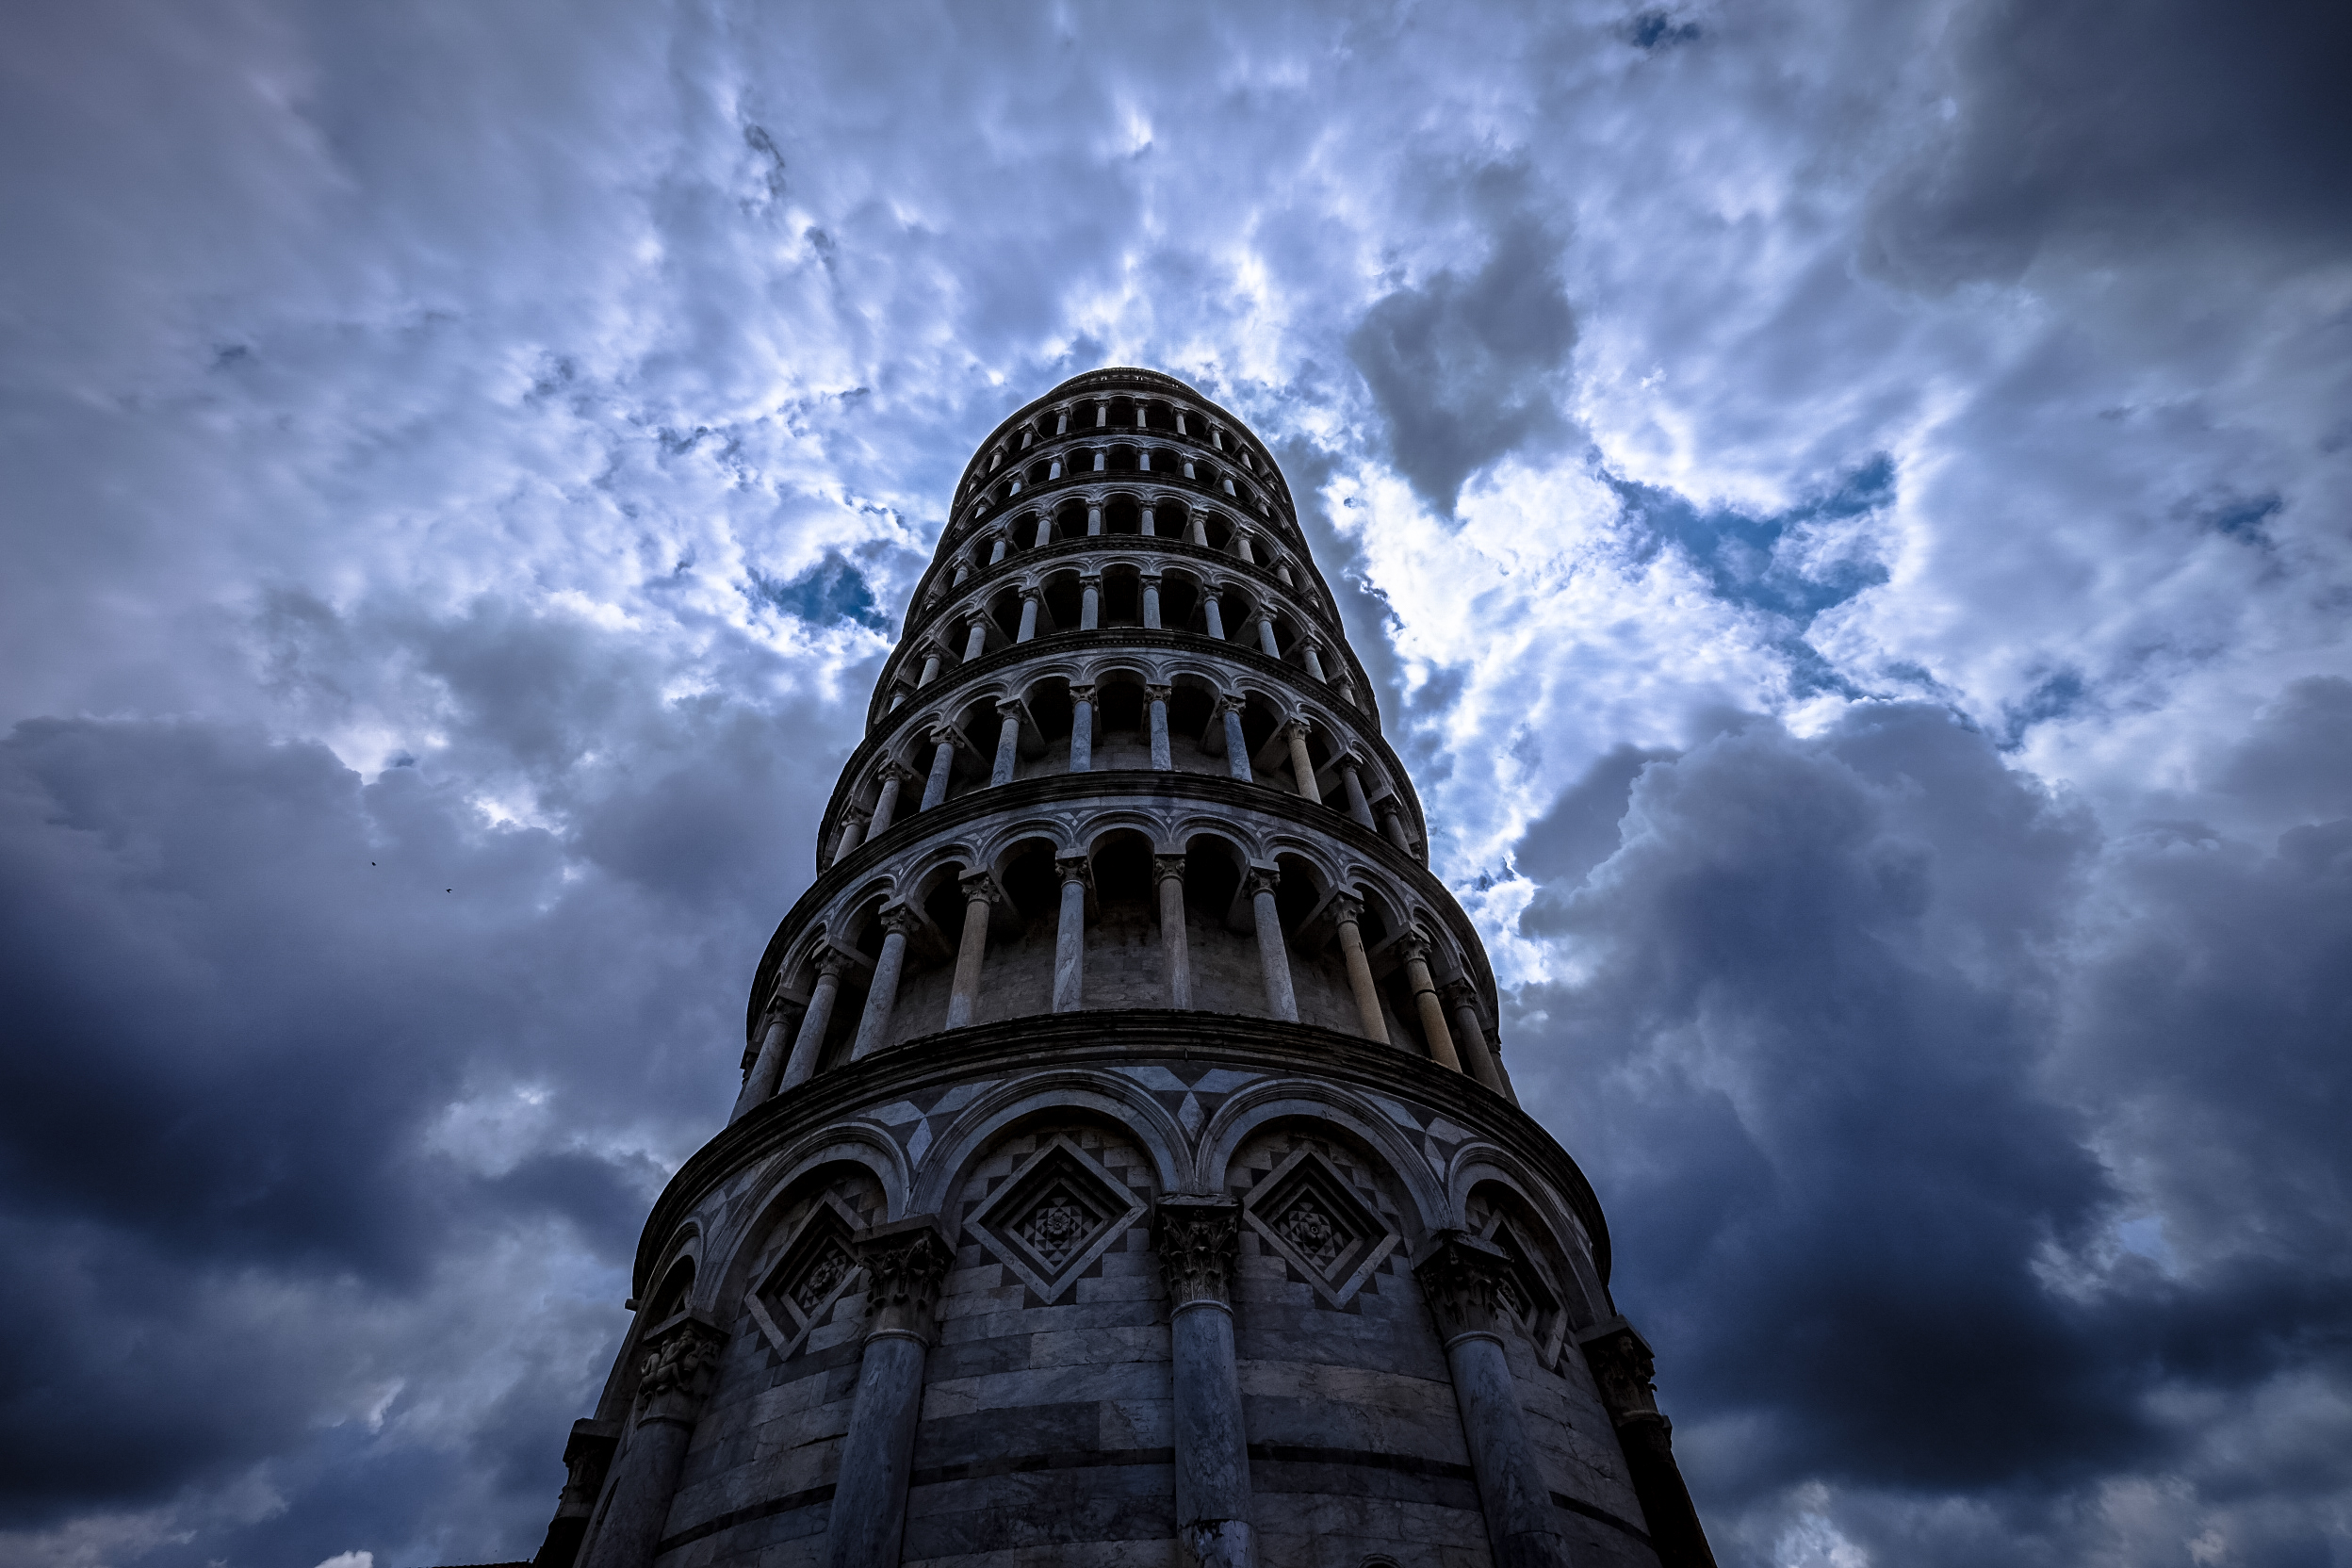
light, cloud, architecture, sky, sunlight, perspective, building, atmosphere, skyscraper, evening, reflection, tower, landmark, darkness, overcast, blue, monochrome, place of worship, clouds, temple, spire, steeple, columns, arches, pisa, pillars, symmetry, low angle shot, meteorological phenomenon, leaning tower of pisa, atmosphere of earth